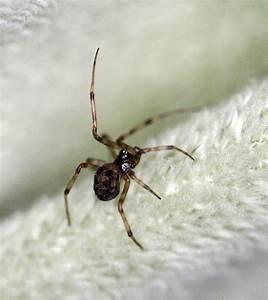
spider